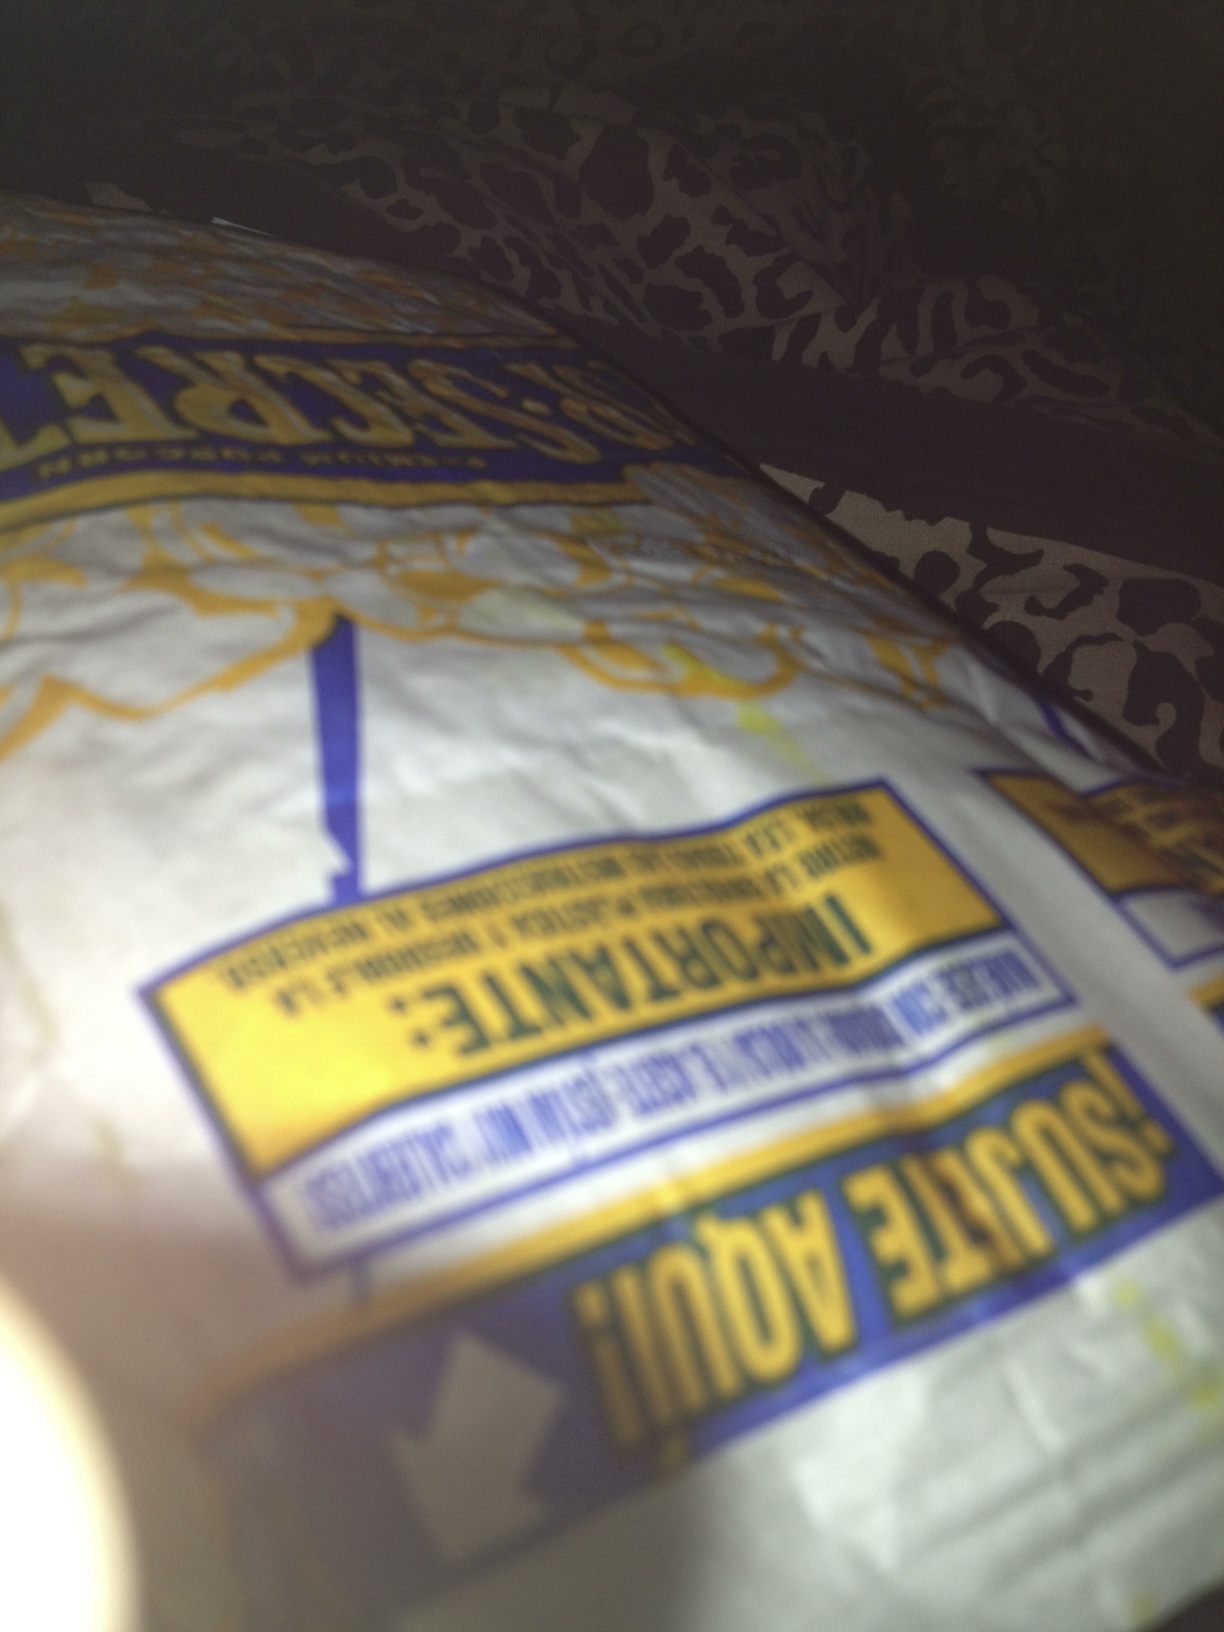Question: How much popcorn is in this box?
Answer: unanswerable